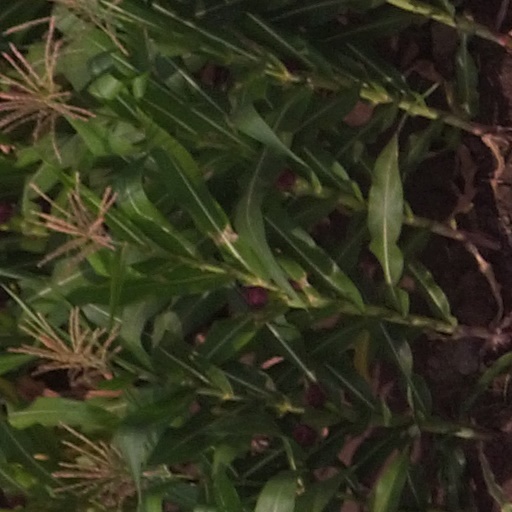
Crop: maize; corn